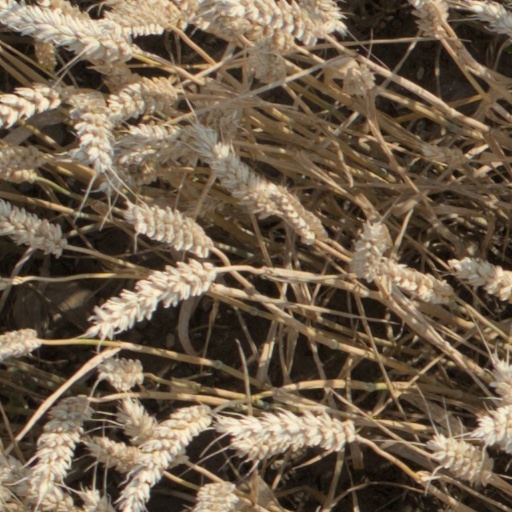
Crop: wheat